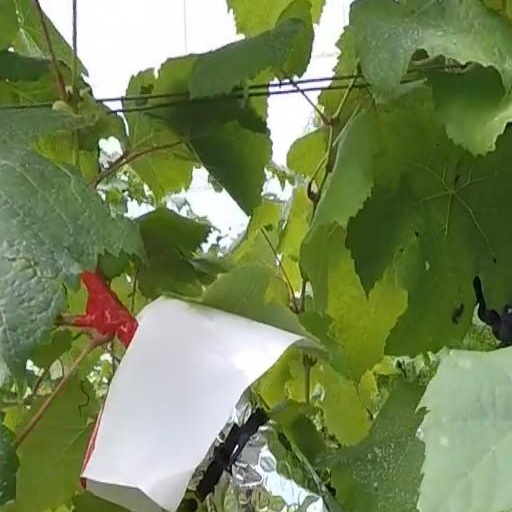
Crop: grape